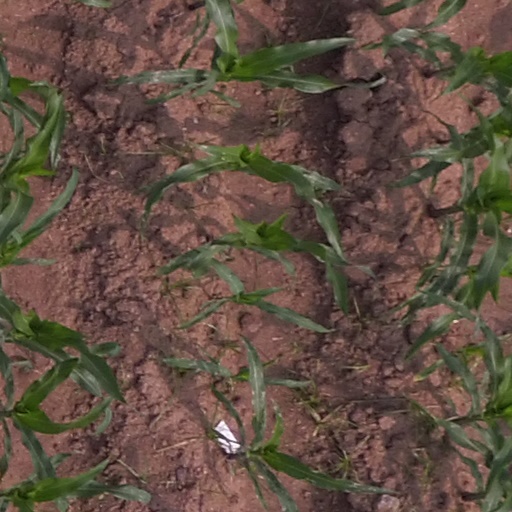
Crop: maize; corn